The Astounding, the Amazing, and the Unknown

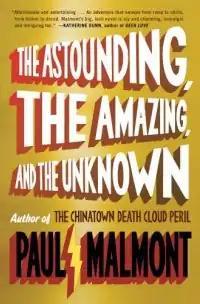
dust cover of "The Astounding, the Amazing, and the Unknown"

The Astounding, the Amazing, and the Unknown is an alternate historical adventure novel written by Paul Malmont, the sequel to "The Chinatown Death Cloud Peril" (2007). It features real-life pulp magazine authors of the past as the heroes of adventures reminiscent of their favored genres. The book was first published in hardcover by Simon & Schuster and audiobook by Brilliance Audio in July 2011. The title is drawn from those of the magazines, "Astounding Science-Fiction", "Amazing Stories", and "Unknown", for which his main protagonists wrote.